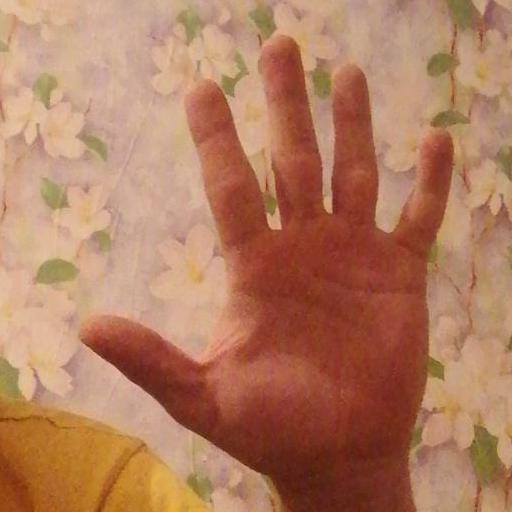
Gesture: palm